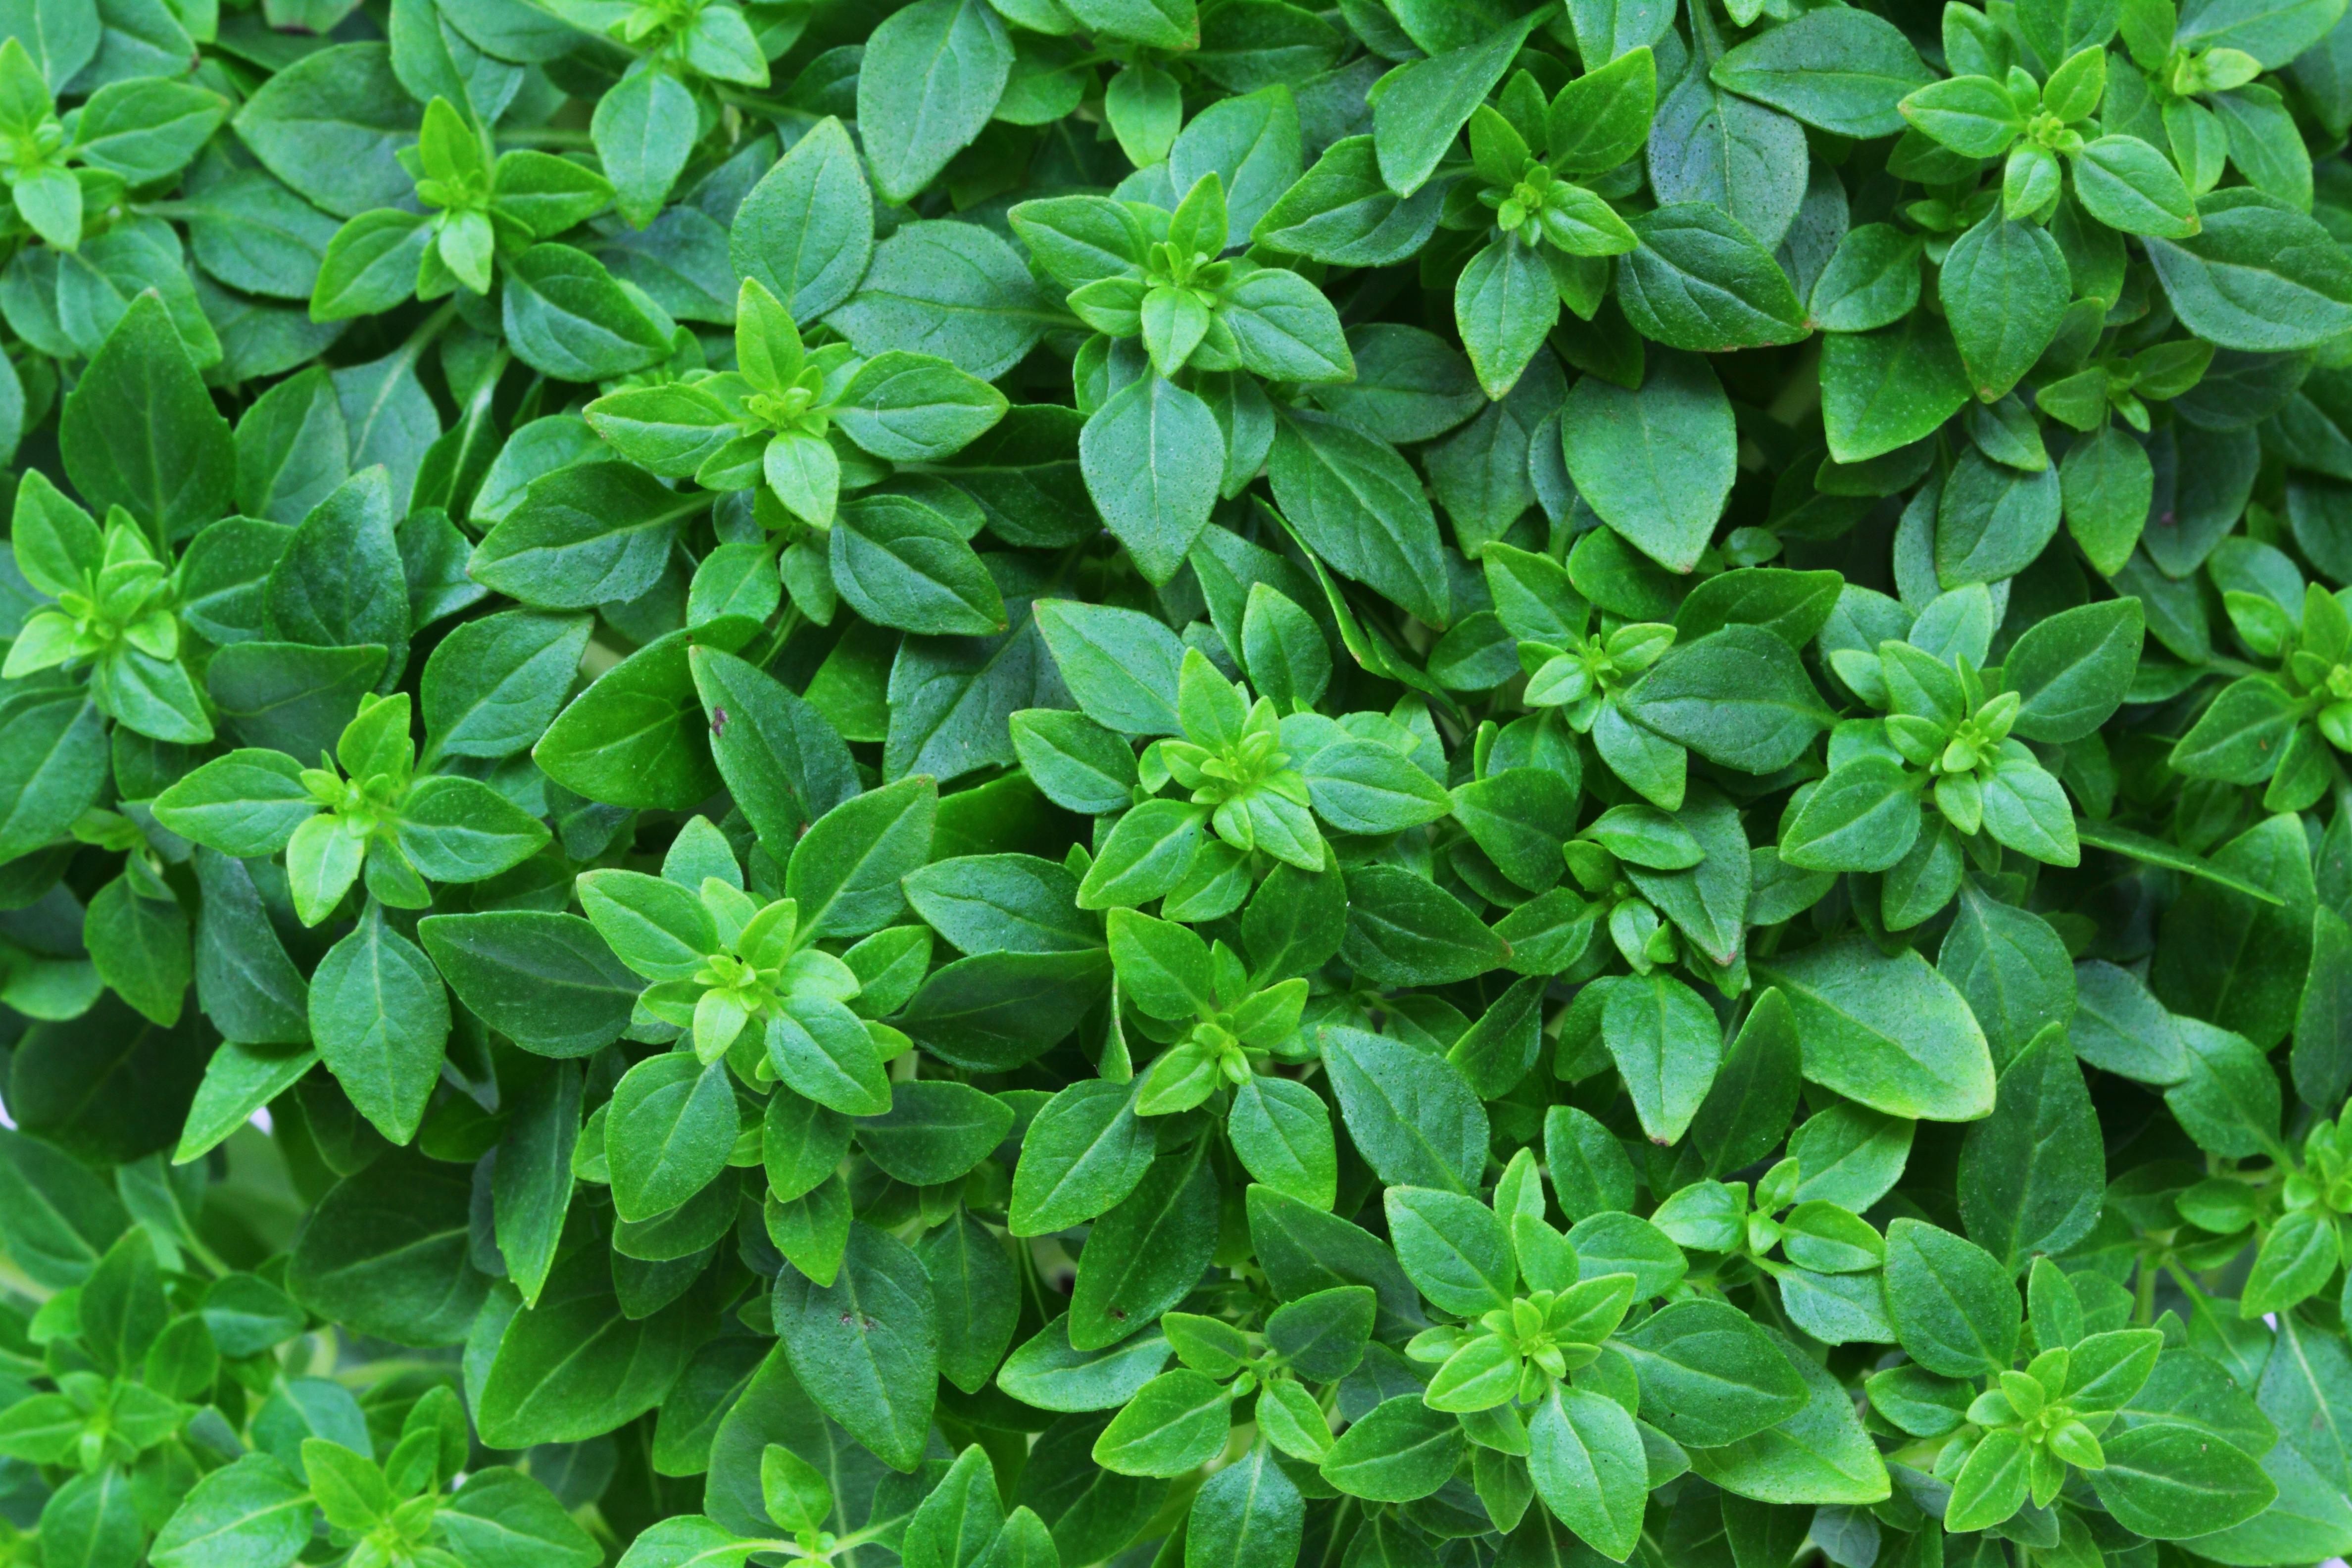
plant, leaf, flower, aroma, young, food, green, cooking, ingredient, herb, produce, vegetable, fresh, healthy, basil, seasoning, leaves, background, shrub, groundcover, tasty, raw, marjoram, italian, organic, aromatic, flowering plant, annual plant, land plant, sweetscented bedstraw, stitchwort, pennyroyal